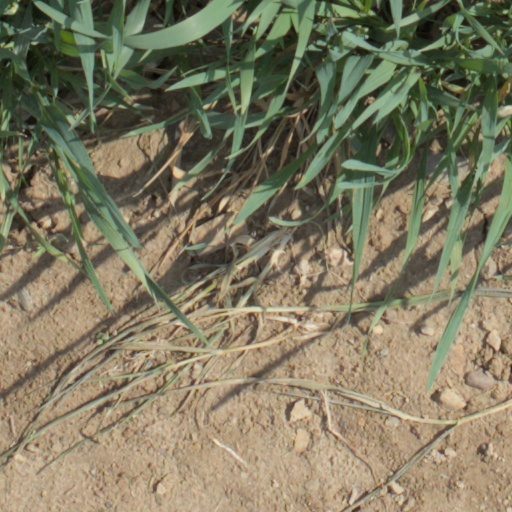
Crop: wheat